Nicola Logroscino

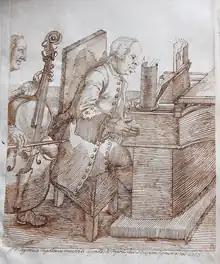
Nicola Logroscino

Nicola Bonifacio Logroscino (1698 – ) was an Italian composer who is best known for his operas.